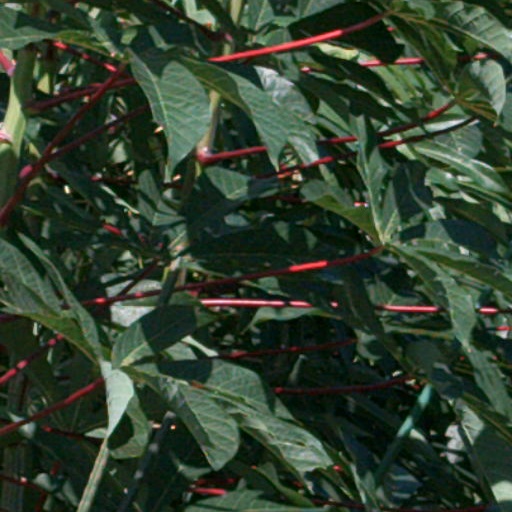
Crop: cassava